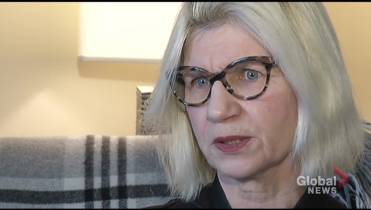
Gender: women